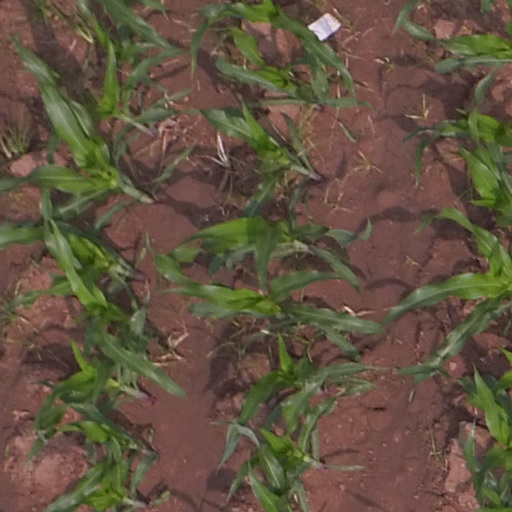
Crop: maize; corn